Duke Ellington at Fargo, 1940 Live

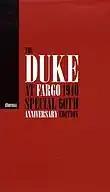
Cover of 60th Anniversary edition

The album was released on three LP records by Book-of-the Month Records as "Duke Ellington at Fargo, 1940". The record sides were sequenced for use with a record changer (1/6, 2/5, 3/4). This version was also issued with different cover art as "Duke Ellington at Fargo, 1940 Live" by Jazz Heritage. Since the album was released in 1978, it has been reissued in varying combinations with different album covers.